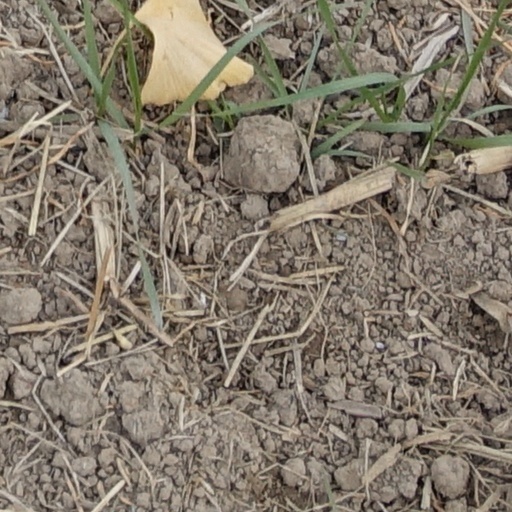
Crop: wheat